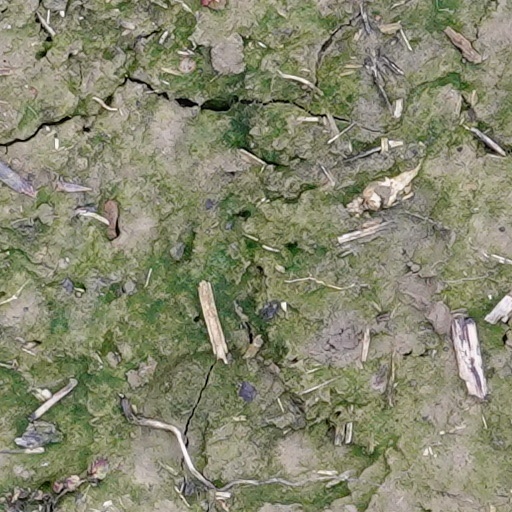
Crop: wheat